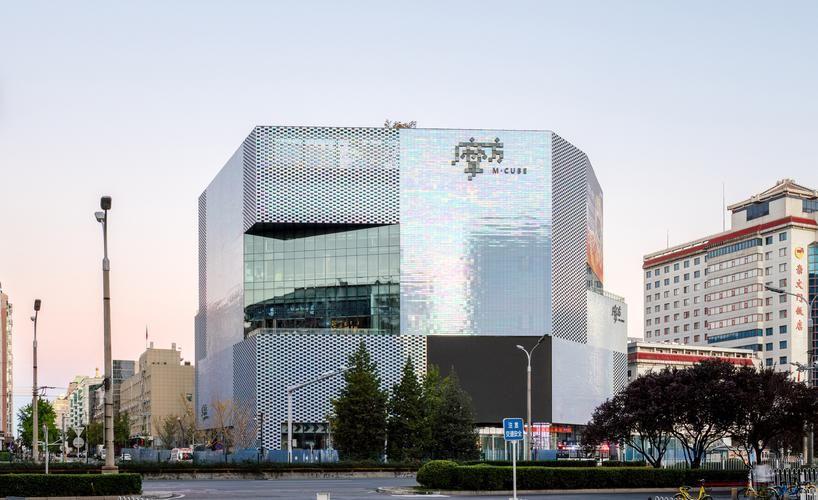
地标名称：合景摩方购物中心
所在城市：北京市·东城区